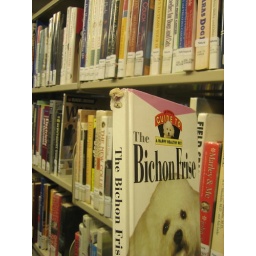
A book by Bichons that was chewed by one. NTS: ask the dog when doing collection development in this area.